Winchester, Connecticut

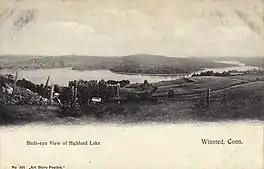
Highland Lake,

The town is served by buses of the Northwestern Connecticut Transit District.